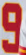
Number: 9